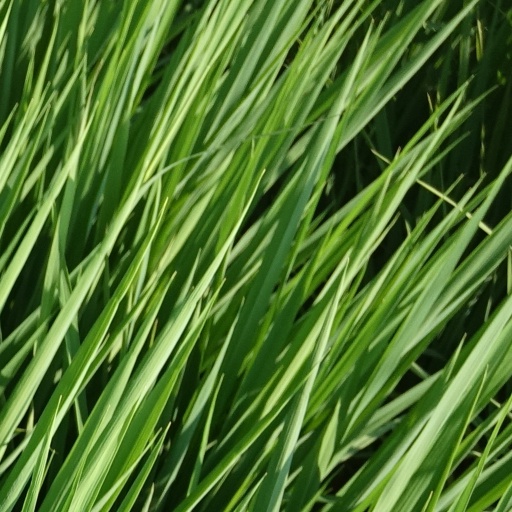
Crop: rice